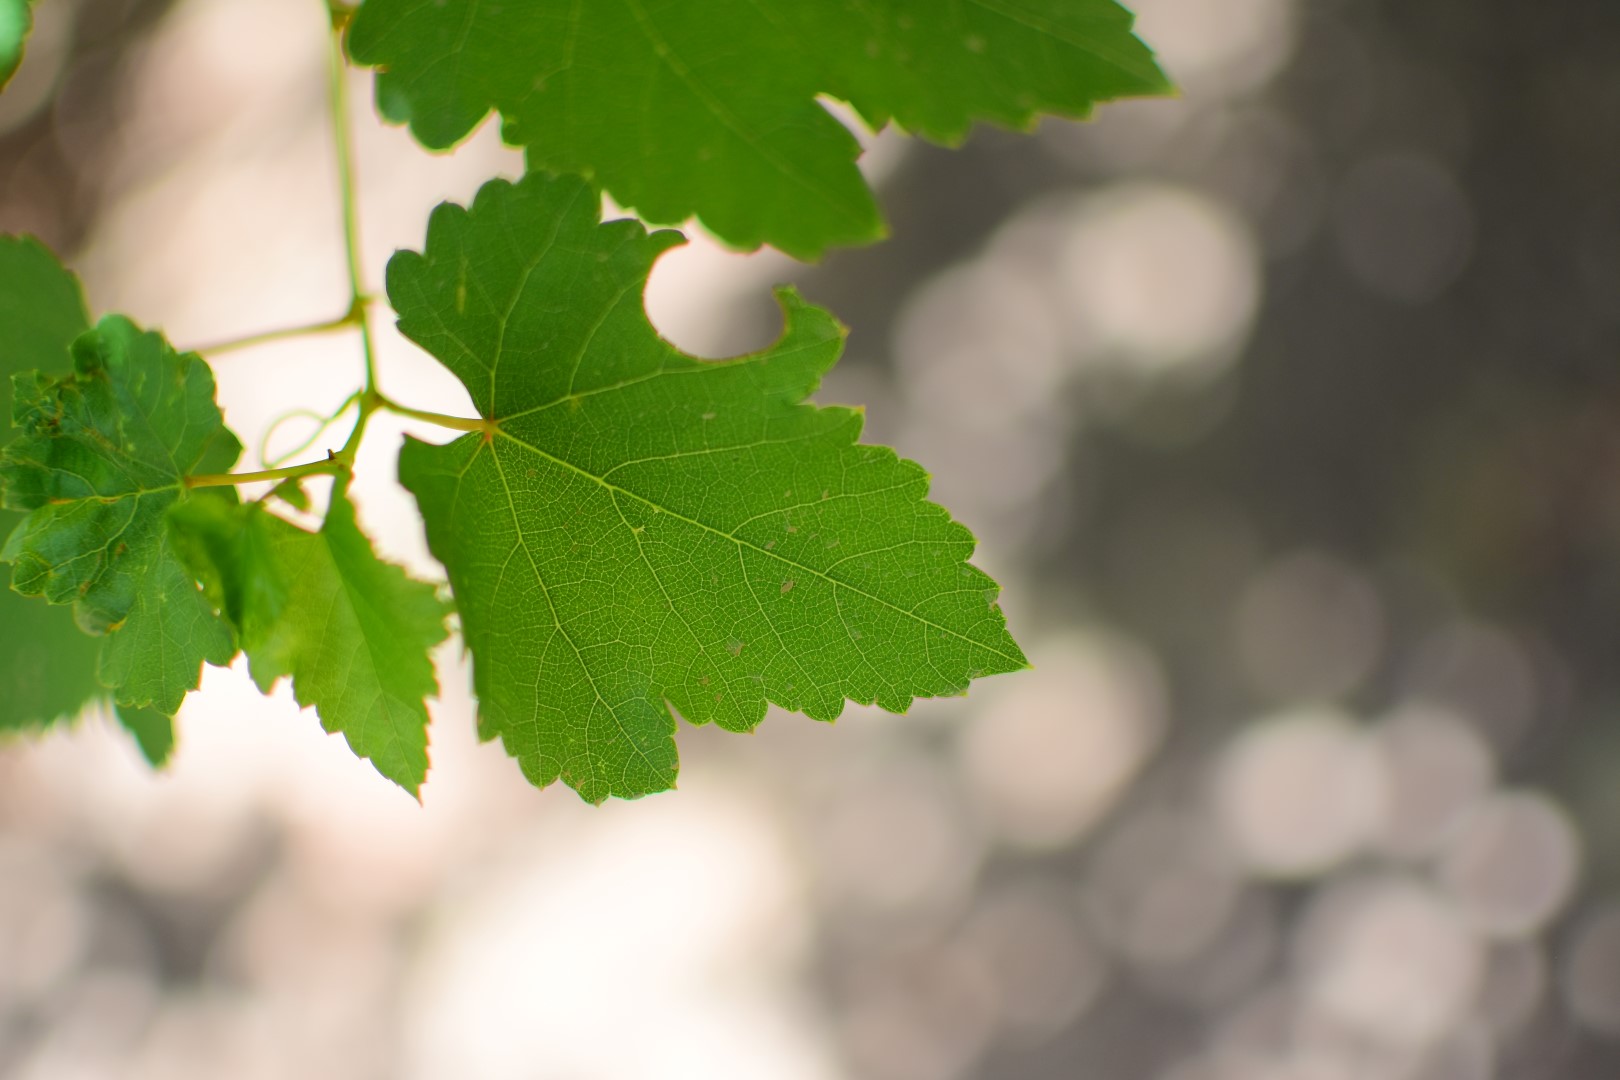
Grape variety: Frinsi